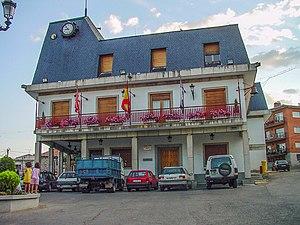
Becerril de la Sierra est une commune de la Communauté de Madrid, en Espagne.